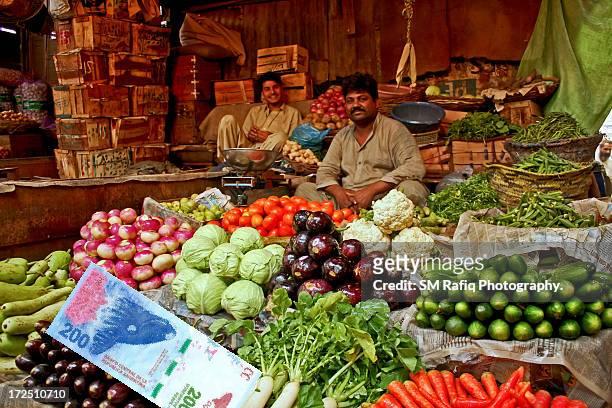
Denominación: 200